Kujawiak

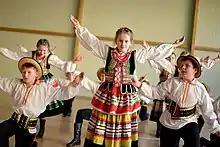
Children performing the "kujawiak".

The "kujawiak" is often performed in the "Lowicz" costume on stage, with many colorful, woven patterns and ornate embroidery. The colorful stripes on the women's skirts and aprons and the men's pants, called "pasiak", represent the farmers' fields.